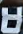
Number: 8